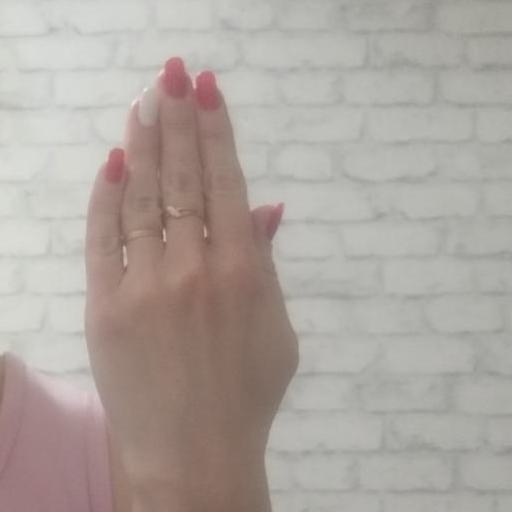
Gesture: stop_inverted